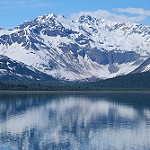
Label: glacier